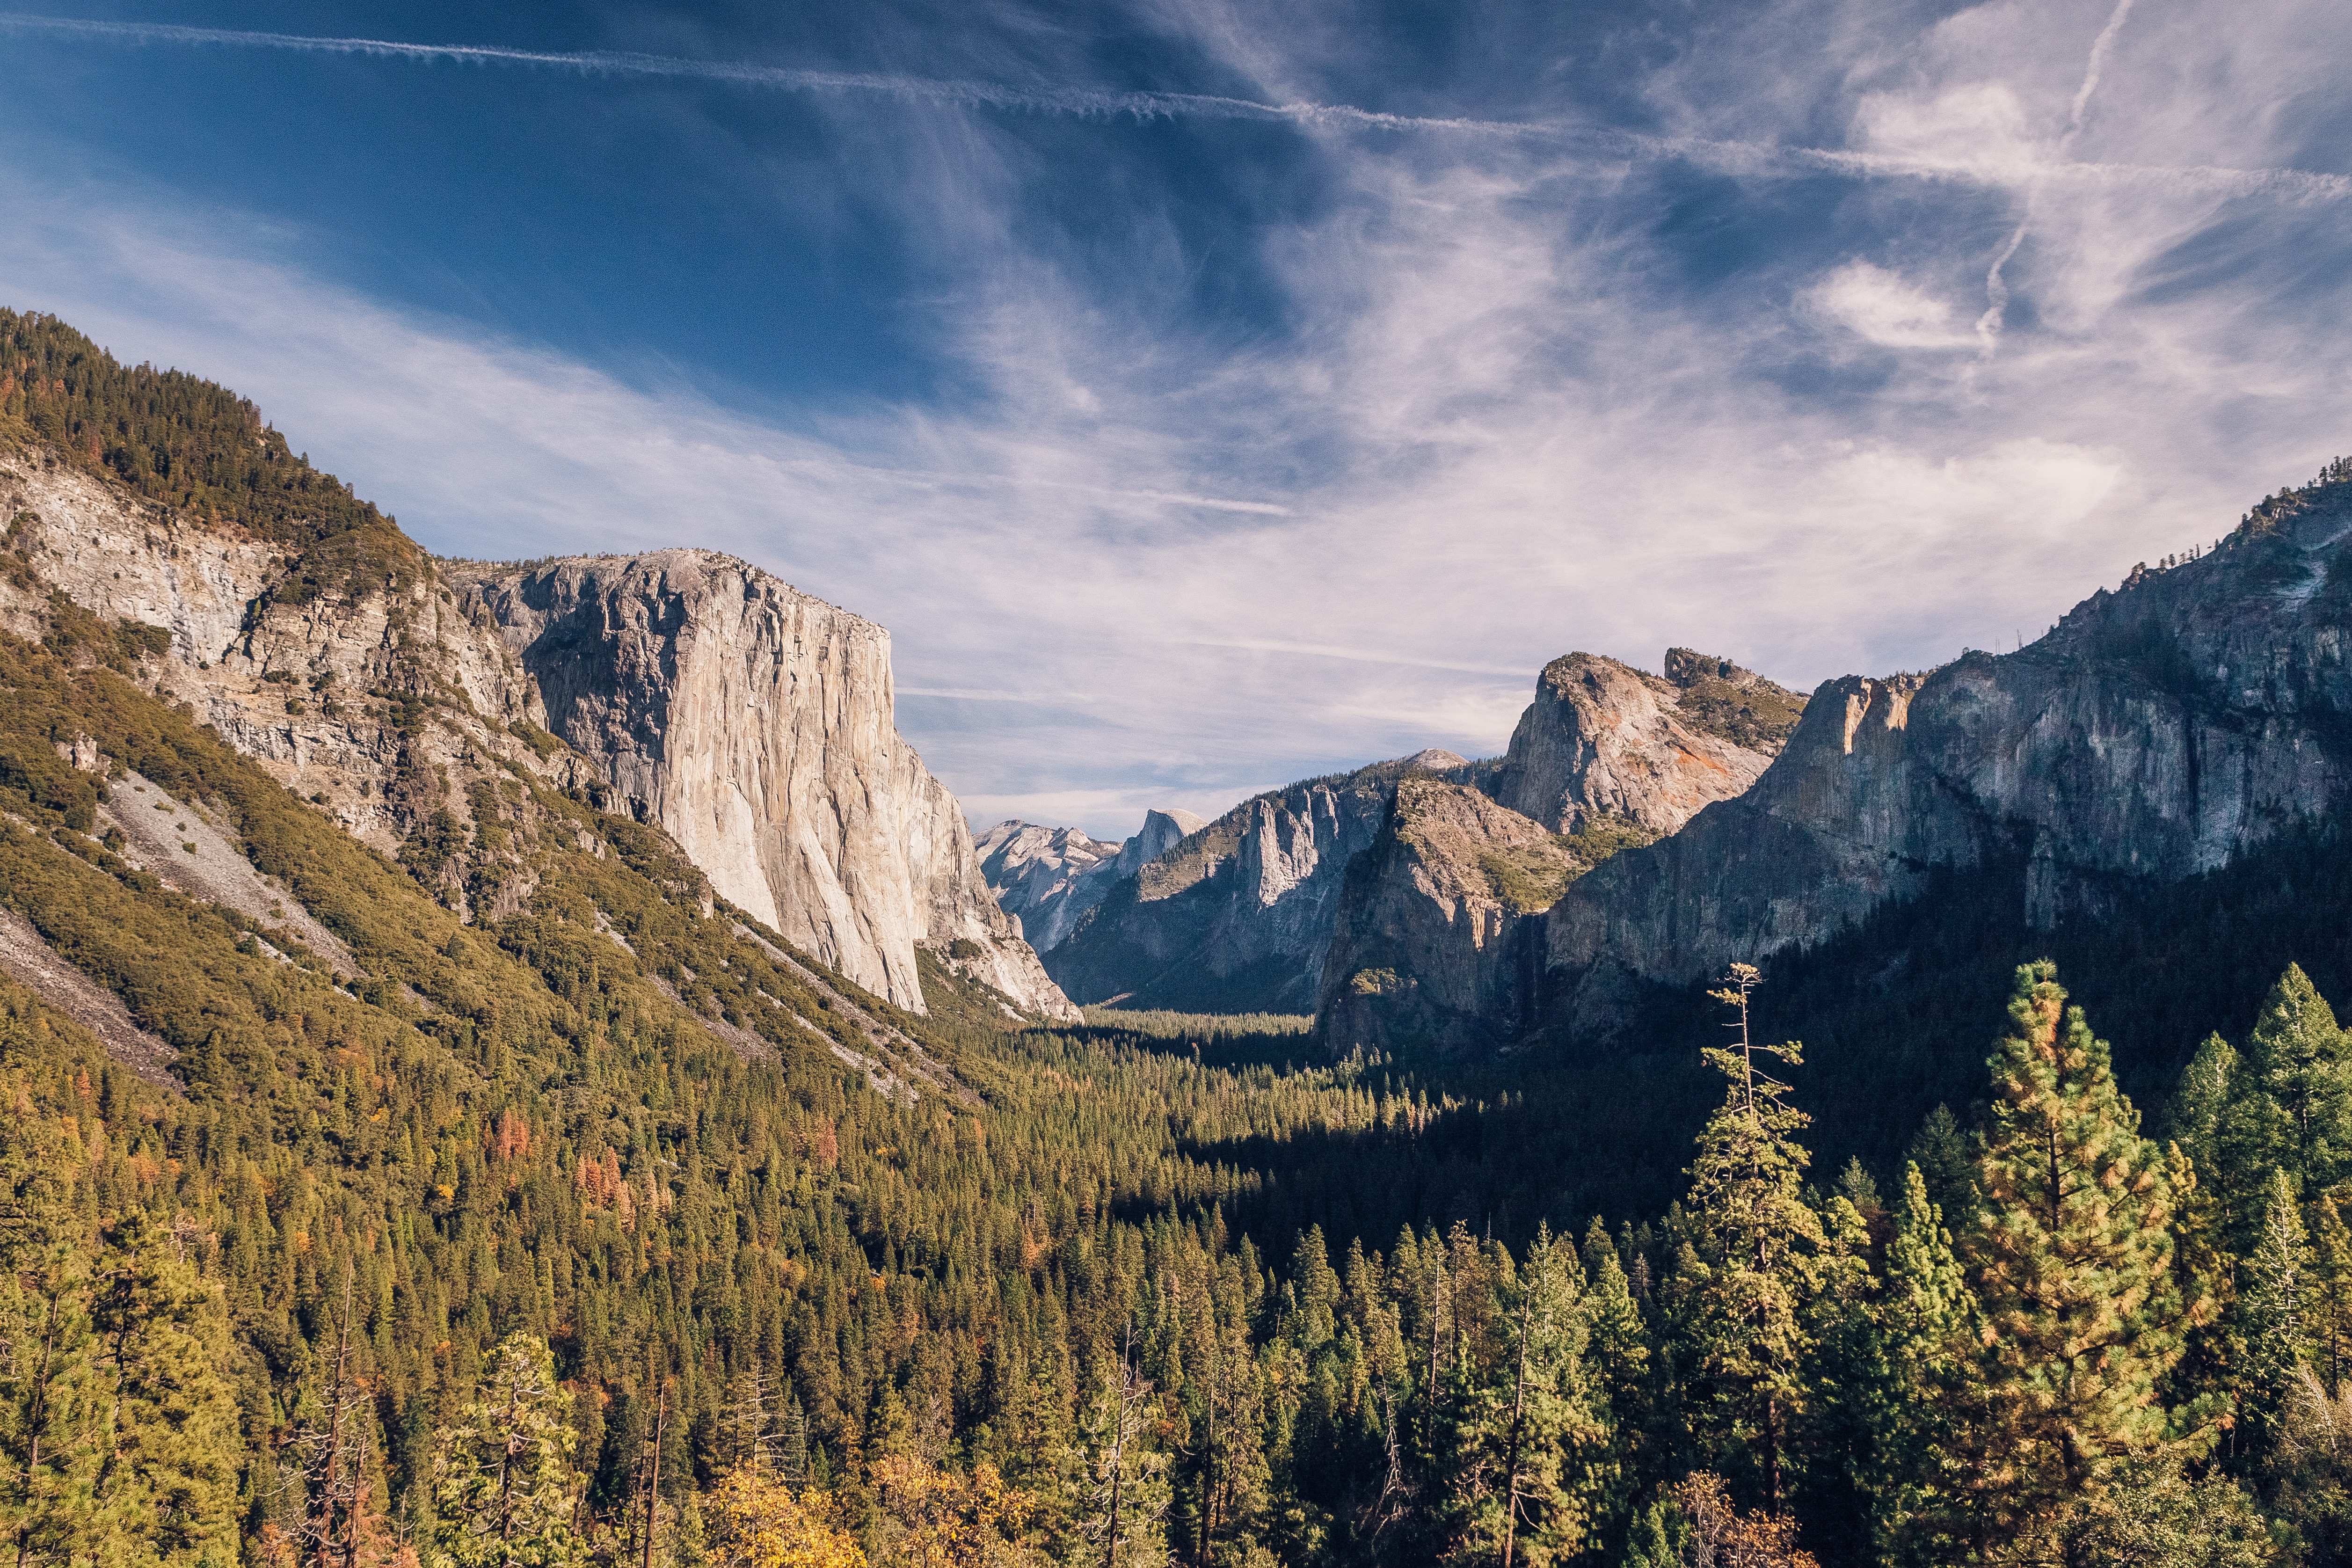
landscape, tree, nature, forest, rock, wilderness, mountain, snow, cloud, lake, valley, mountain range, autumn, national park, ridge, alps, plateau, landform, mountain pass, geographical feature, mountainous landforms